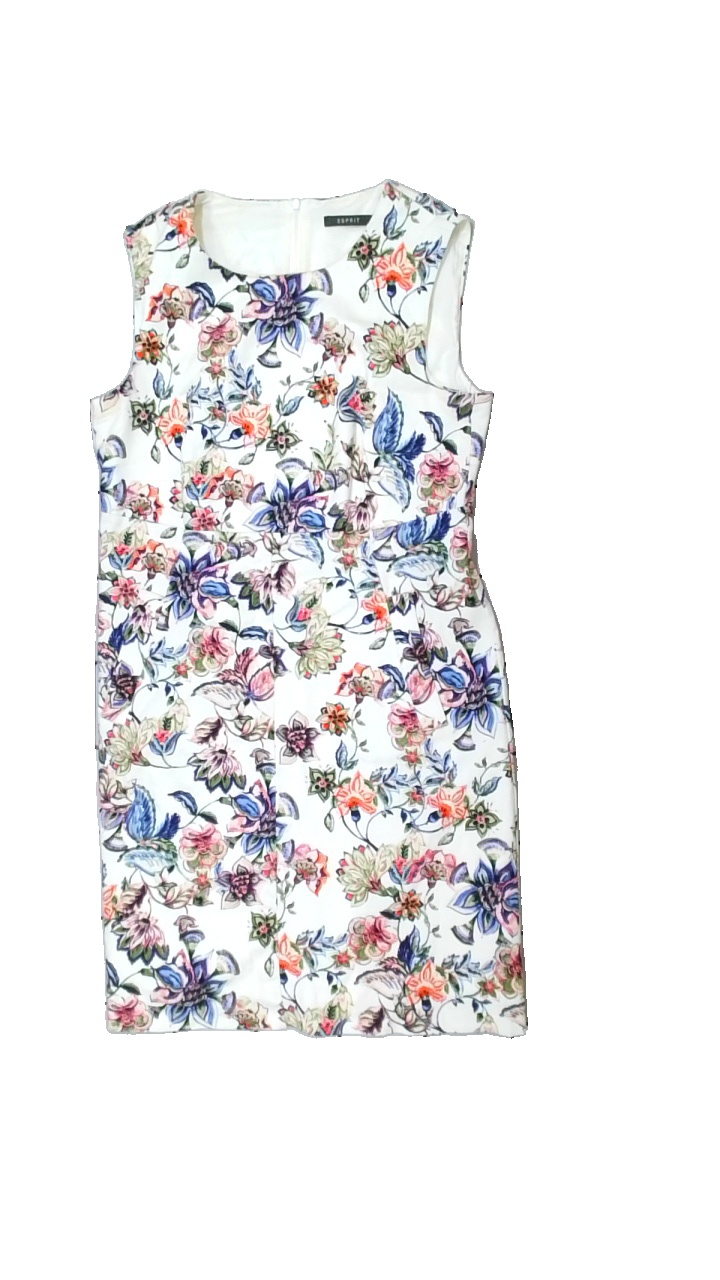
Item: Dress (Ladies)
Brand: Sprit
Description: klänning med blommigt tryck
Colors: White, Purple, Red, Blue, Green
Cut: C-collar
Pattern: Floral print
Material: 100% bomull
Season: All
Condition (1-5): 3
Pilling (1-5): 5
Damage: smuts fläck
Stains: Major
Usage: Export
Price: <50